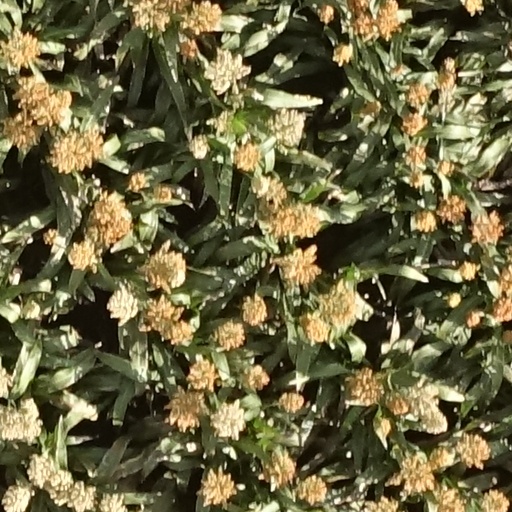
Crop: sorghum